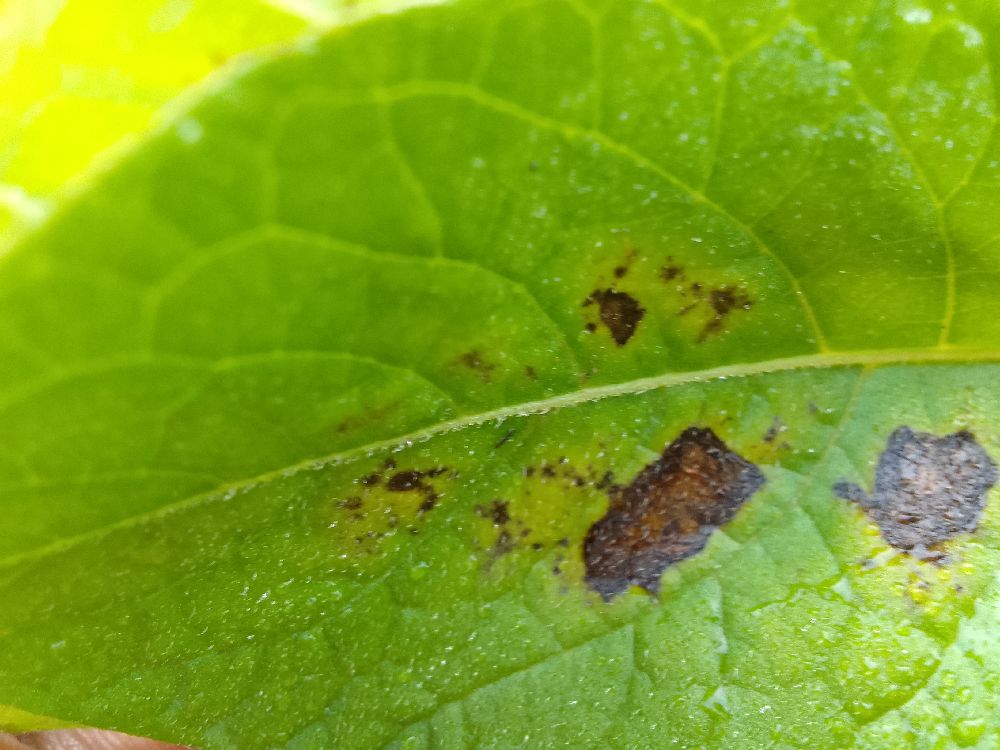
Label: Early blight